Sitaleki Timani

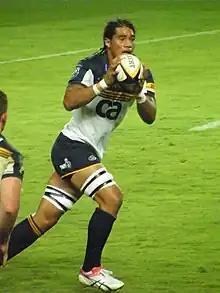
Timani playing for the Brumbies

Sitaleki Timani (born 19 September 1986), is a Tongan-born, Australian professional rugby union footballer. He made his test debut for the Wallabies in 2011. His usual position is lock. Timani's professional club career spanned eight seasons of Top 14 in France and seven seasons of Super Rugby in Australia. He currently plays for the RC Toulonnais in the Top 14.